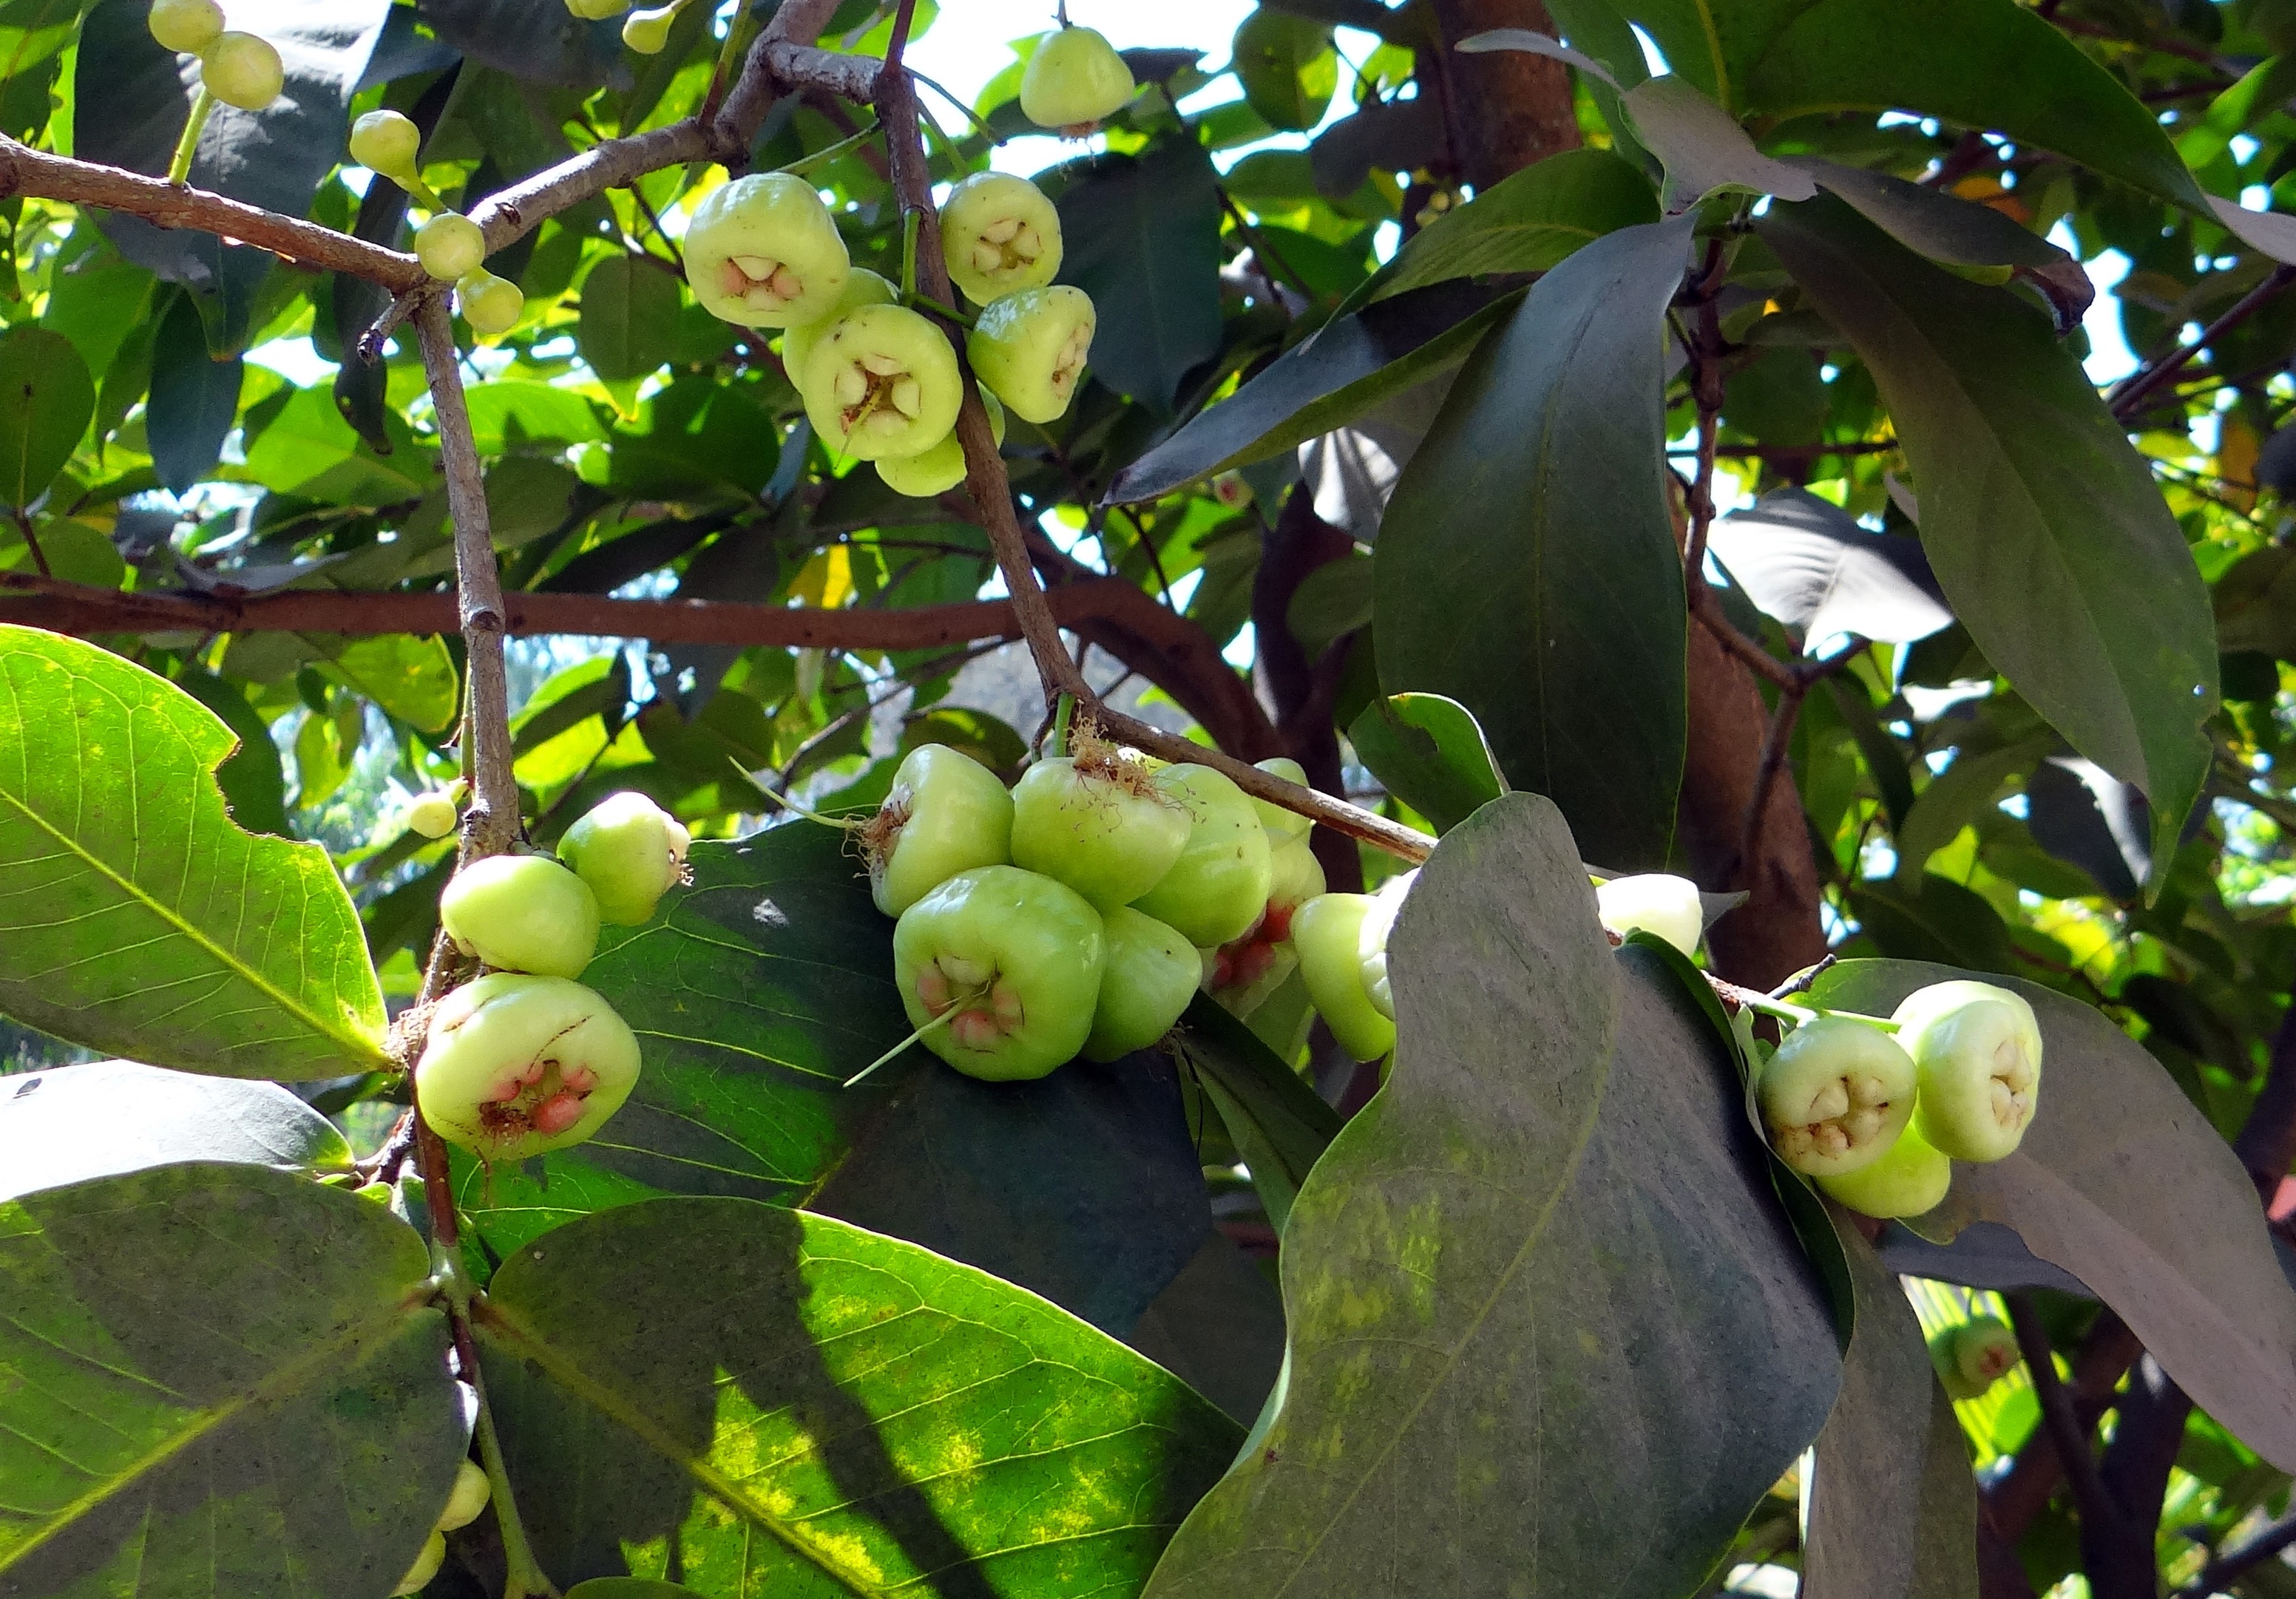
tree, branch, plant, fruit, flower, food, green, produce, tropical, evergreen, india, flowering plant, coccoloba uvifera, woody plant, land plant, hardy kiwi, rose apple, syzygium jambos